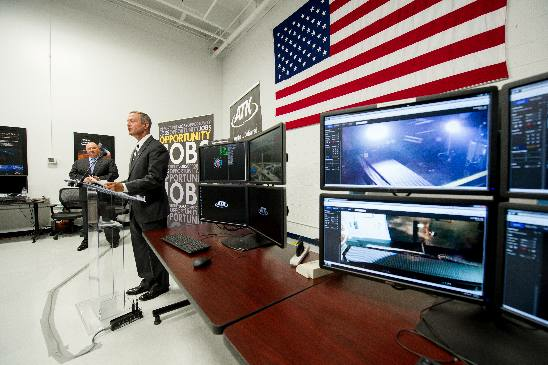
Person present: Yes